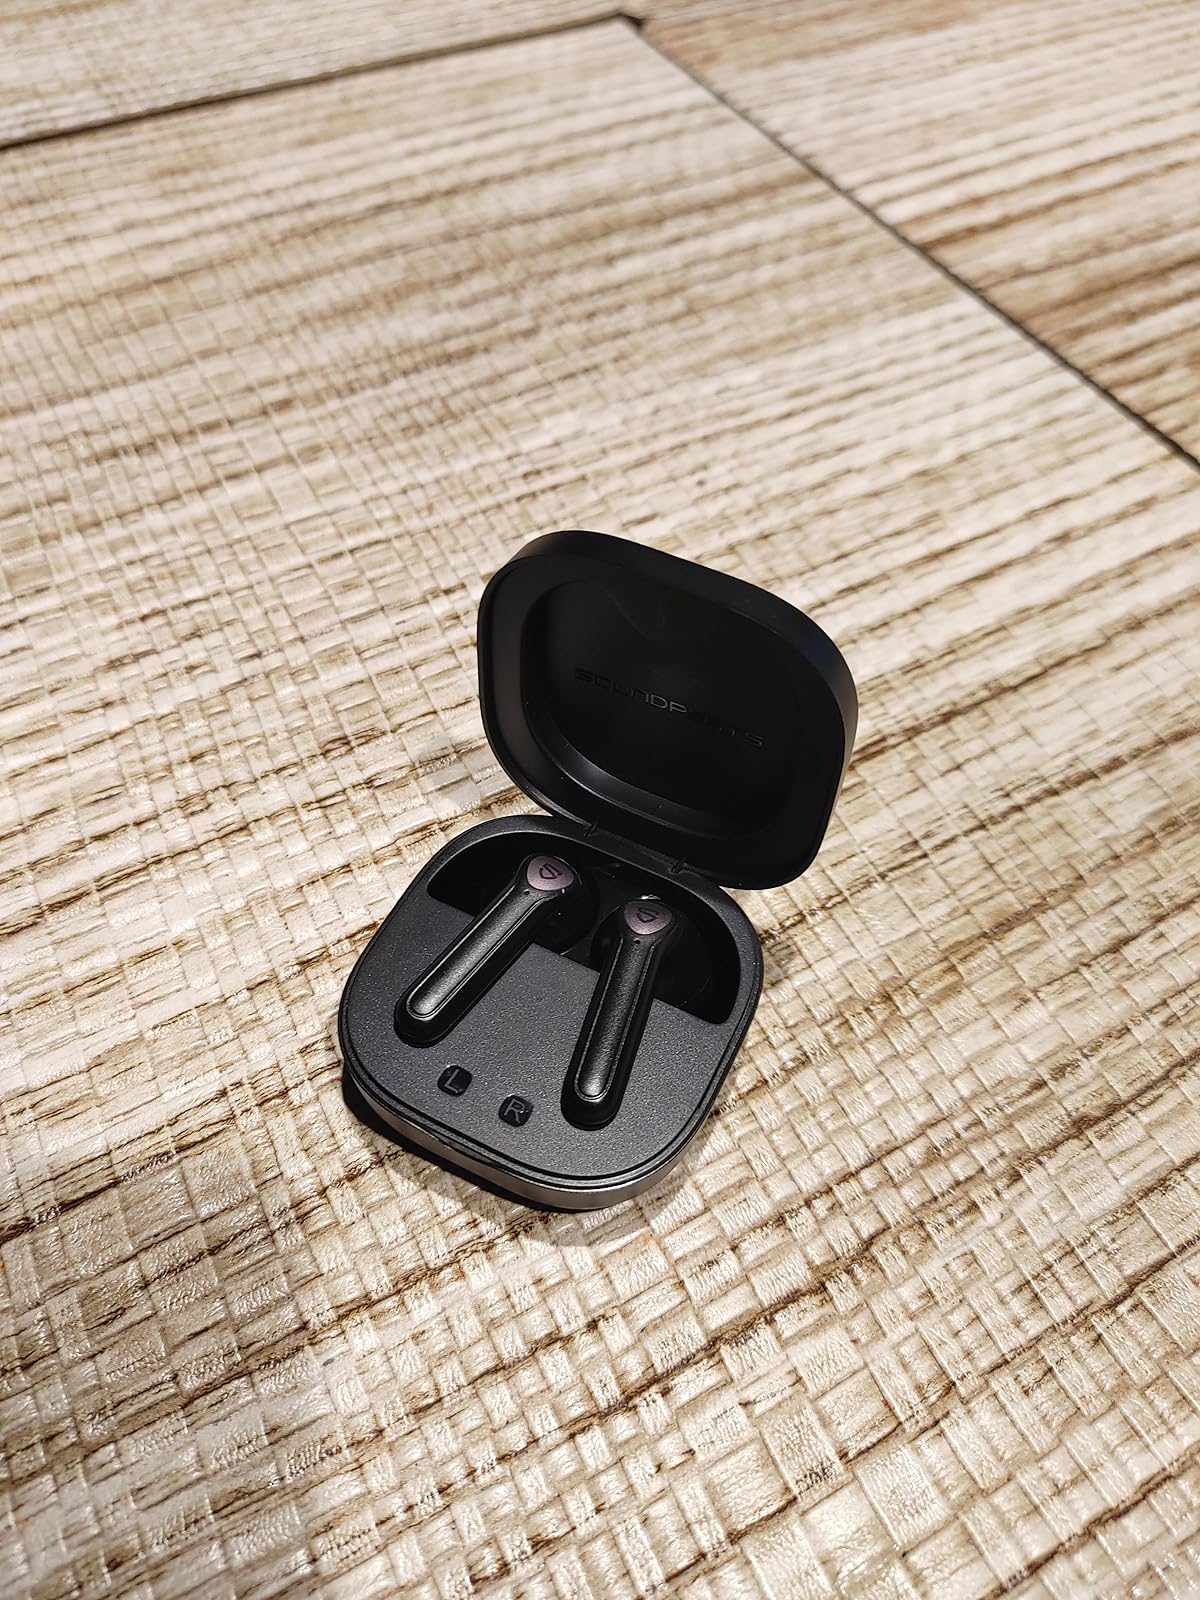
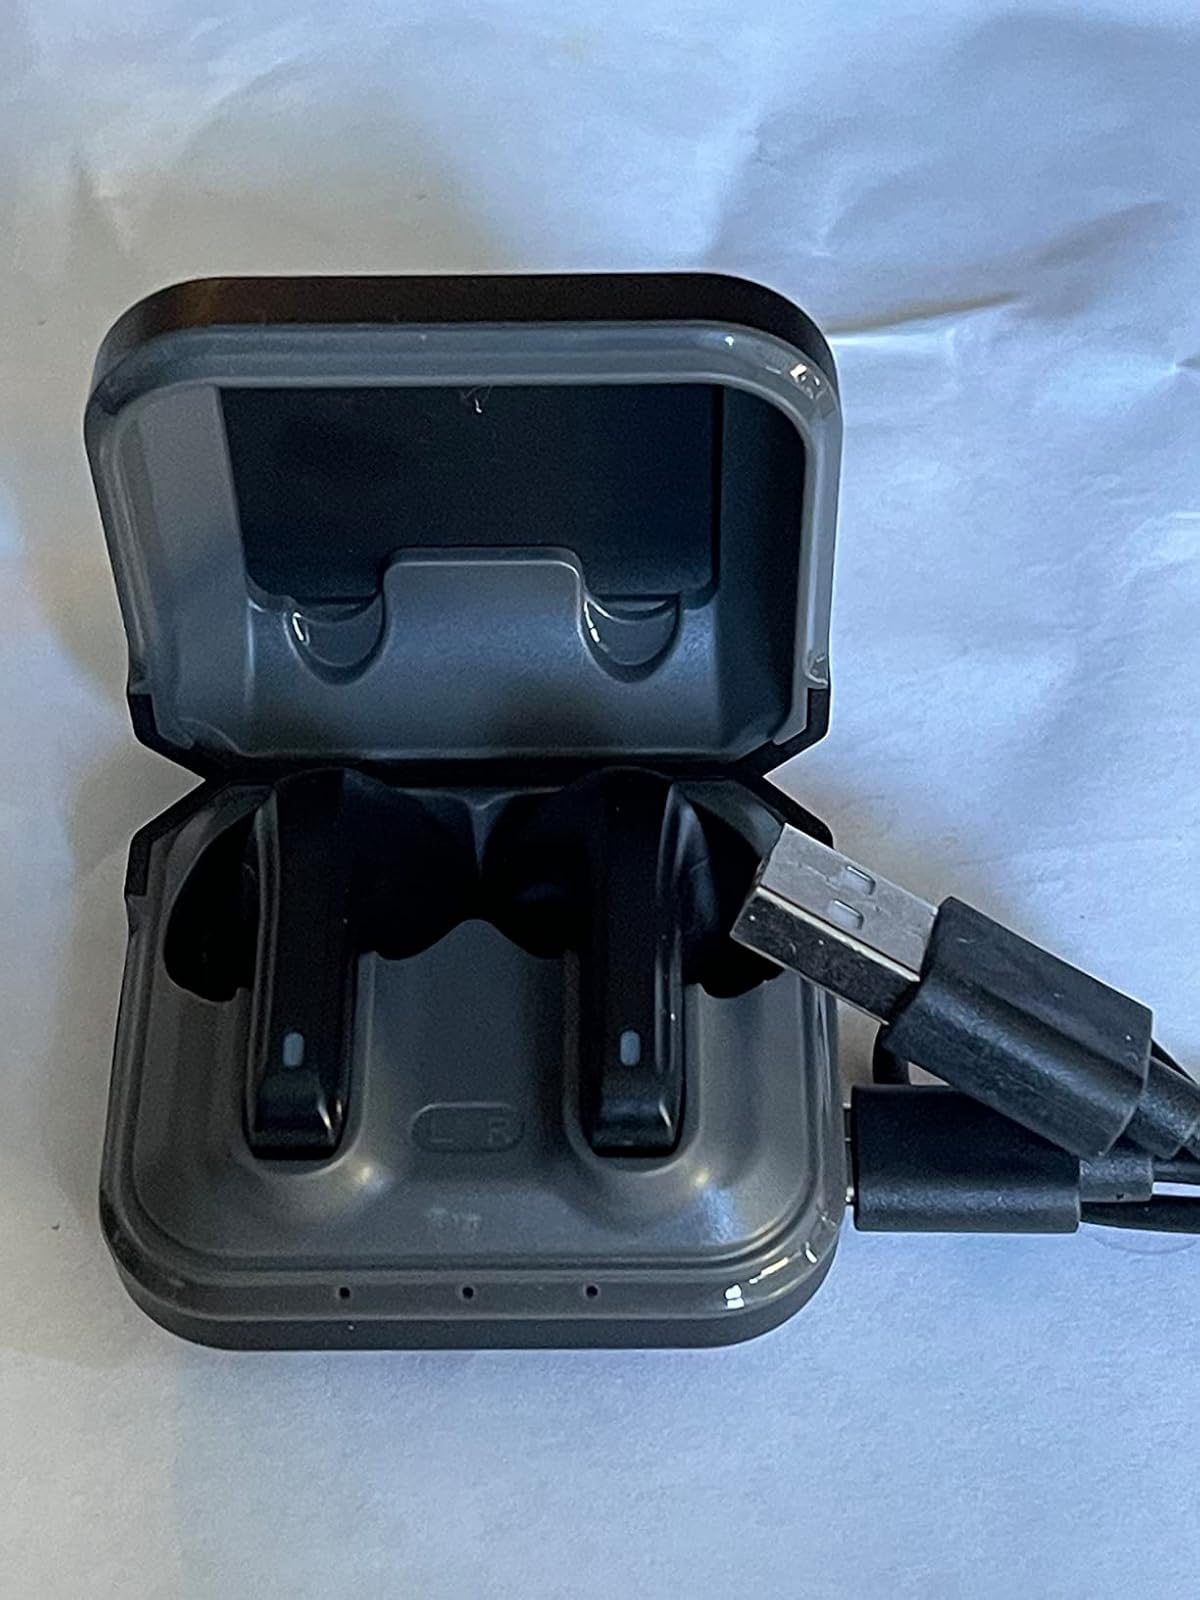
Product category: earbuds
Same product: no